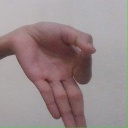
अक्षर: ज्ञ